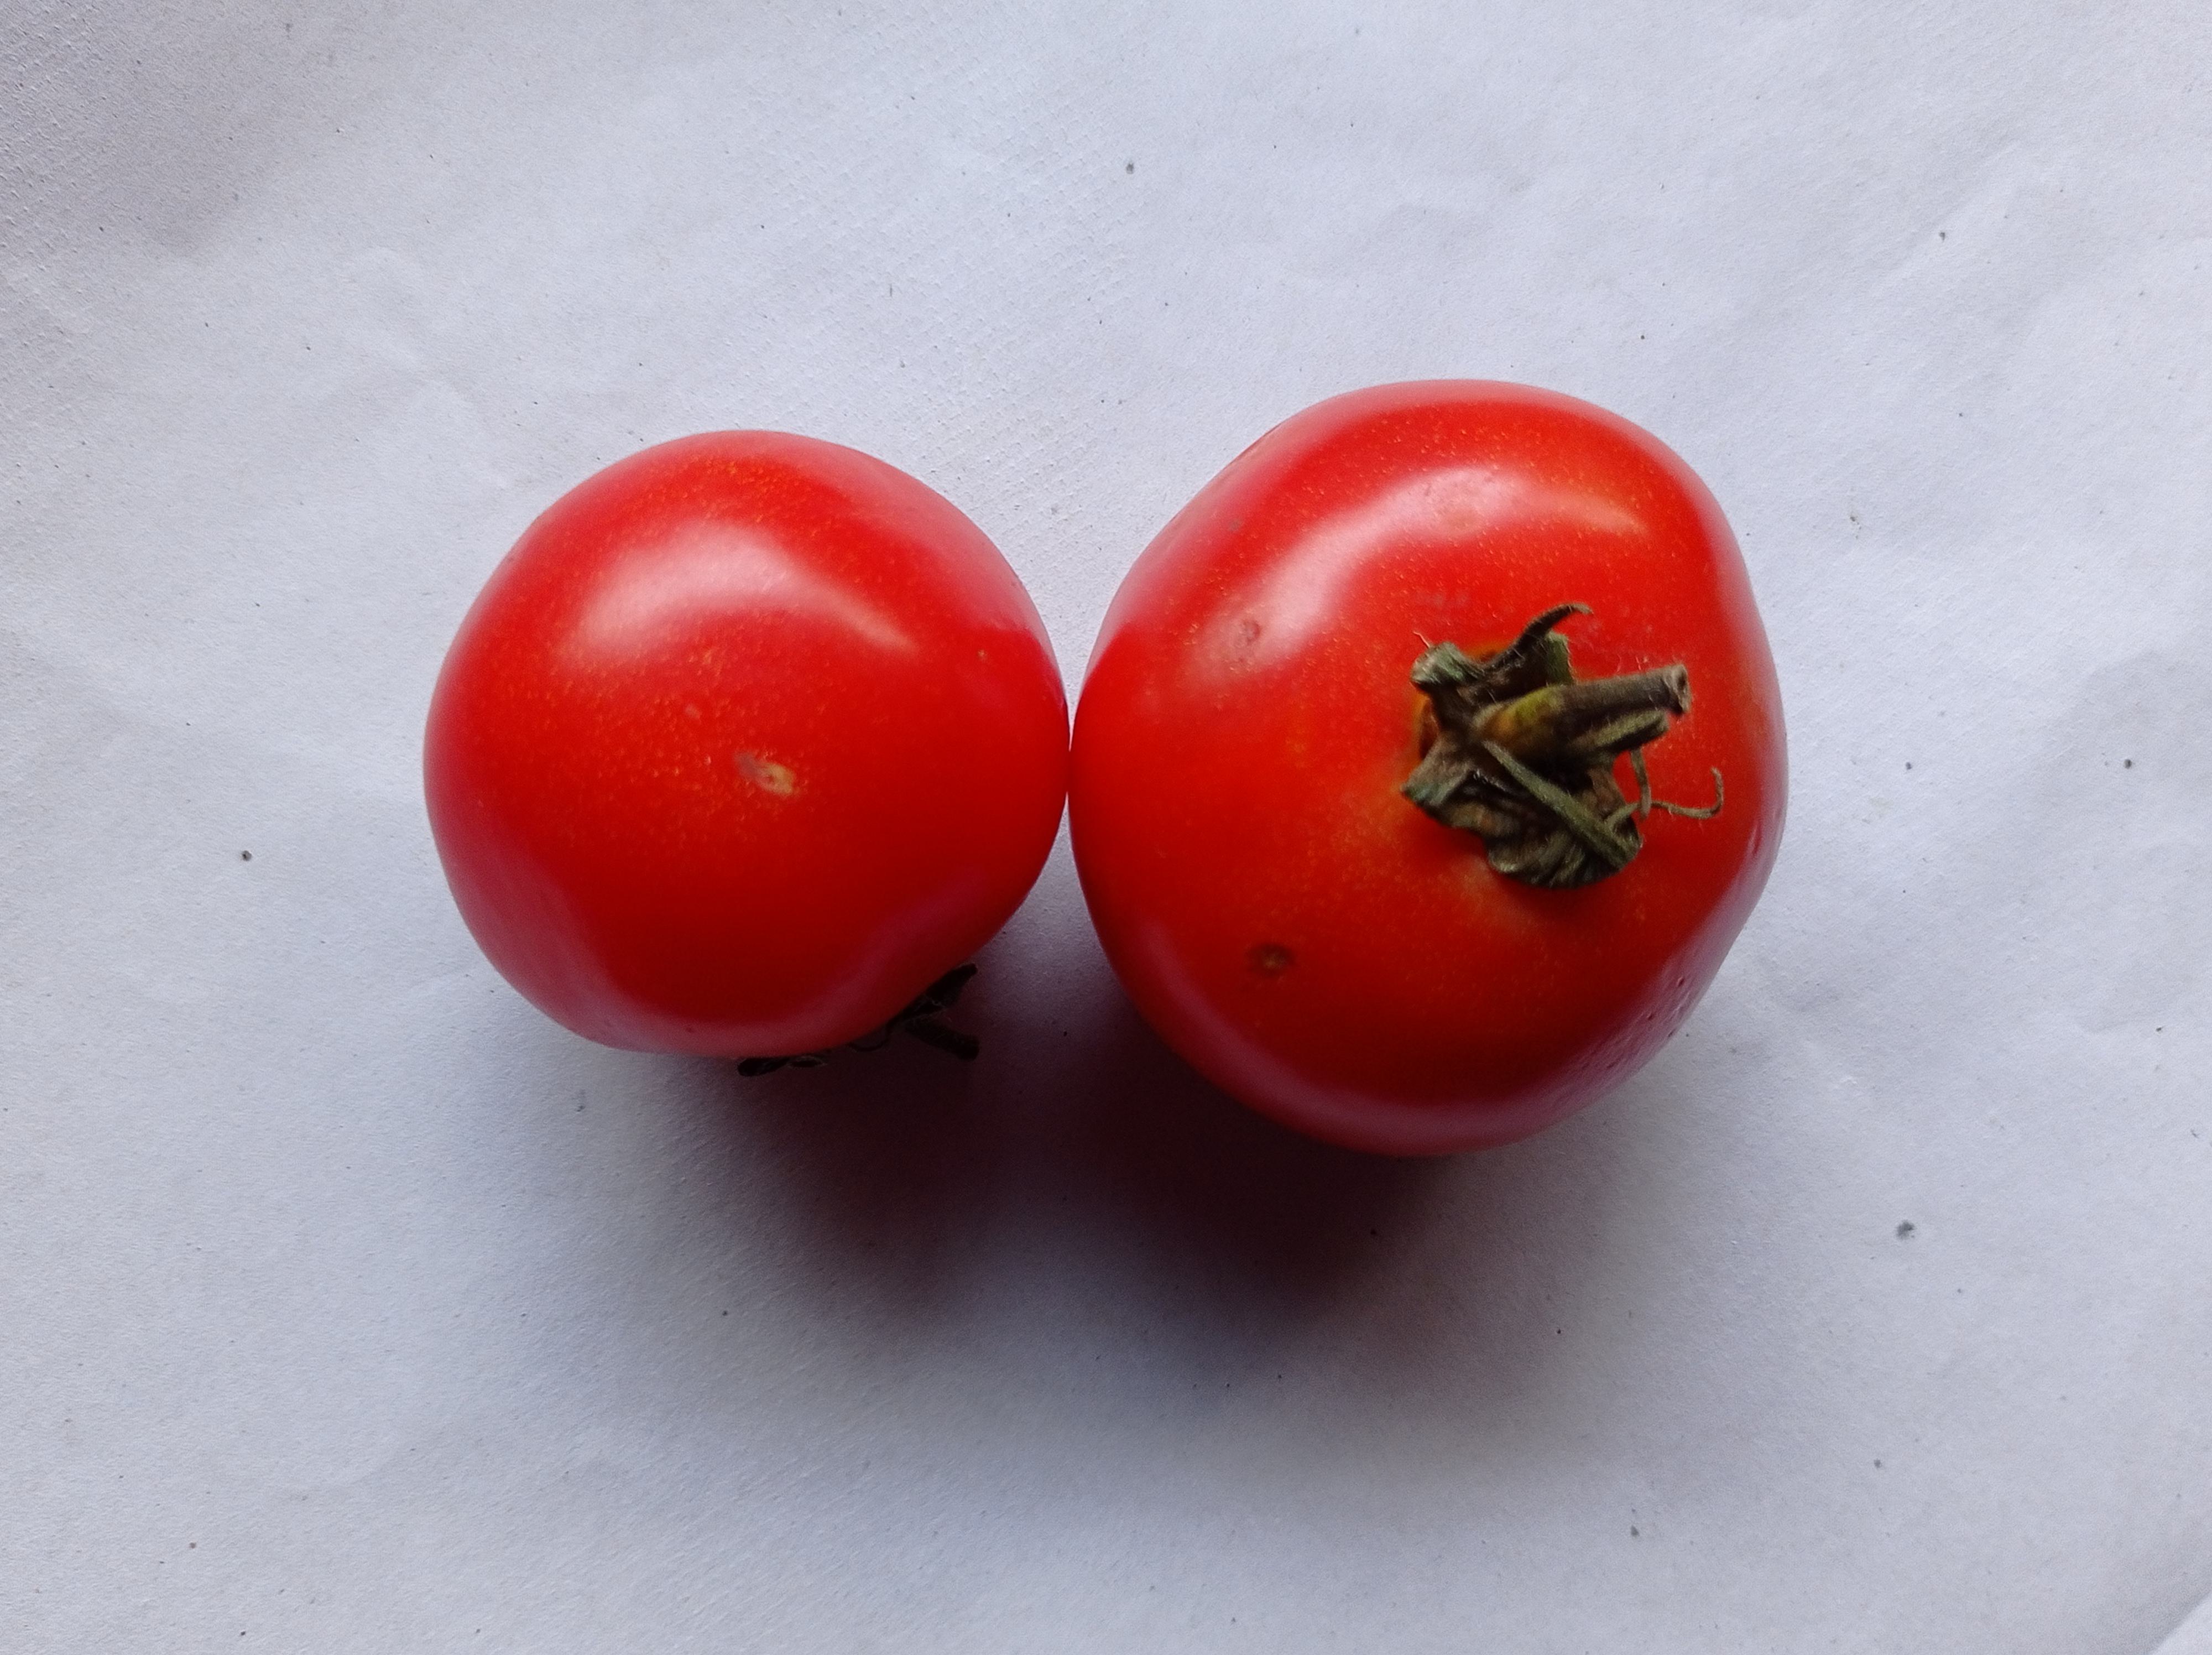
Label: Fresh